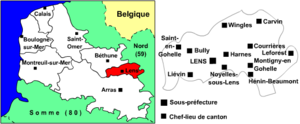
Carte de l'arrondissement de Lens (62) avec chefs-lieux de cantons fr:Utilisateur:Manchot sanguinaire
L'arrondissement de Lens est une division administrative française, située dans le département du Pas-de-Calais et la région Hauts-de-France.